319 Leona

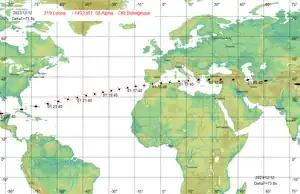

On 12 December 2023 at about 01:09–01:27 UT, Leona occulted Betelgeuse as seen from southern Europe, Turkey, Greece and Sicily. The 14th magnitude asteroid was predicted to occult Betelgeuse approximately 12 seconds; Betelgeuse was expected to dim by about 3 magnitudes. The prediction was at first uncertain, visible on a very narrow path on Earth's surface, its width and location being uncertain due to lack of precise knowledge of the size and path of the asteroid). Projections were later refined as more data were analyzed for a totality of approximately five seconds on a 60 km wide path stretching from China, Tajikistan, Armenia, Turkey, Greece, Italy, Spain, the Atlantic Ocean, Miami, Florida and the Florida Keys to parts of Mexico. Among other programmes, 80 amateur astronomers in Europe were coordinated by astrophysicist Miguel Montargès, et al. of the Paris Observatory for the event. Light curve studies of the event was expected to help understand the distribution of brightness down to the granular level of Beltegeuse's convection cells, thus providing detailed data on the giant star heretofor inaccessible.